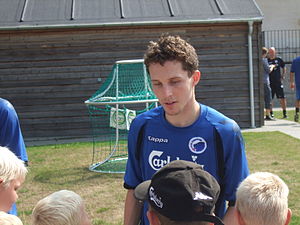
Morten Nordstrand / Klubkarriere
Morten Nordstrand for FC København i 2008.
Morten Nordstrand Nielsen er en dansk tidligere fodboldspiller, der gennem sin karriere spillede som angriber i bl.a. FC Nordsjælland og F.C. København. Han spillede i en kortere periode i den hollandske klub FC Groningen, hvor han dog var plaget af skader samt i karrierens efterår i australske Newcastle Jets FC.